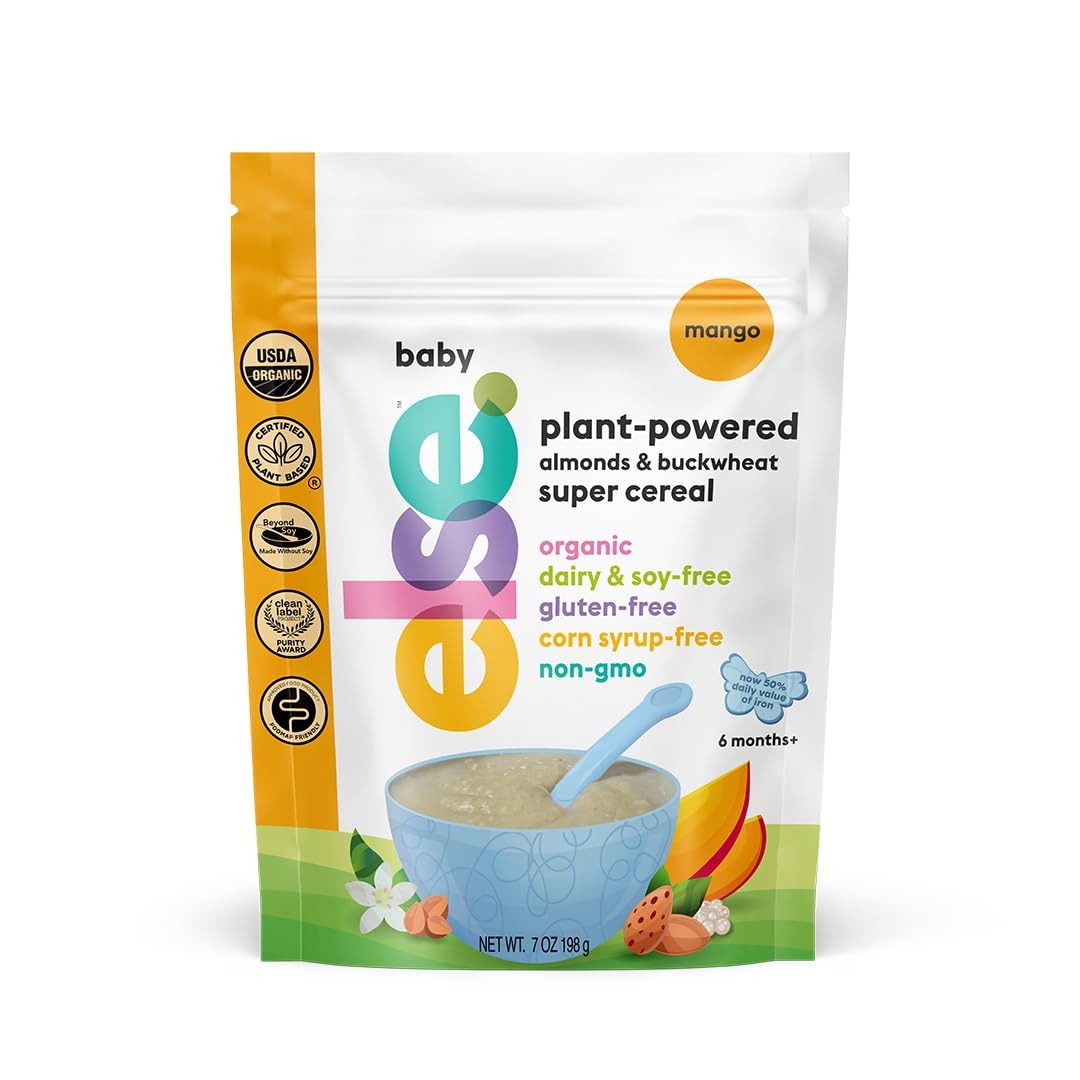
Item Name: Else Nutrition Super Cereal For Babies 6 mo+, Baby Cereal with Real Whole Plants, Nutritionally Balanced meal, with gluten free carbs and plant protein (Mango, 1 Pack)
Bullet Point 1: The First Solid Food for your baby: Else Super Cereal is your baby's first step into the world of solid foods. Designed for babies 6 months and older, our organic cereal provides a nutritious and gentle introduction to complementary feeding, making it the perfect stage 1 baby cereal.
Bullet Point 2: Clean Label Certified: Keep it clean! We get it, it’s a struggle to find healthy, nutritionally dense options for your baby, without having to worry about high levels of heavy metals, plastic and pesticides. That’s why we’re cleaning up baby nutrition with the 1st US baby cereal awarded the Clean Label Project Purity Award – giving you complete peace of mind.
Bullet Point 3: Rigorously tested for over 400 contaminants and toxins, Else Baby Cereal has been certified free of heavy metals, pesticides, and industrial contaminants like BPA, ensuring unmatched purity and quality.
Bullet Point 4: Nutrition Powerhouse: Baby cereal packed with essential nutrients, Else Super Cereal combines almonds and buckwheat to offer a unique organic blend of gluten-free carbohydrates and high-quality plant protein. This wholesome mix contains all 9 essential amino acids, healthy unsaturated fats, and 25 essential vitamins and minerals, catering to the nutritional needs of growing babies.
Bullet Point 5: 2-in-1 Super Cereal: Use with milk or not, the protein is already inside, unlike oatmeal baby cereal. It’s also a healthier alternative to baby rice cereal and is packed with essential nutrients to support your baby's growth and development.
Bullet Point 6: Nutritious and Safe: Take price in purity for your baby. Certified USDA organic and rigorously tested for purity, our iron-rich baby cereal offers peace of mind for parents seeking a safe and wholesome option for their little ones. Plus, our baby cereal is free from the artificial color Red Dye #3, which has been banned in California and the EU due to its link to thyroid cancer.
Bullet Point 7: Sustainable and Wholesome: Set the whole foundation early. Our commitment to sustainability extends to our production process, which minimizes the use of processed ingredients. Made with over 80% whole foods, you’re giving your baby more of the good stuff – without the fluff of unhealthy extras.
Product Description: Introducing the 1st and Only Clean Label Project Purity Award Certified Baby Cereal in the U.S: Else HighIron Super Cereal was awarded the Clean Label Project Purity Award which tests products for over 400 impurities like BPA and others. That's because we use the cleanest ingredients and process available to ensure this highest level of purity for your baby!
Value: 7.0
Unit: Ounce

Price: 6.89